Old Theatre of Vilnius

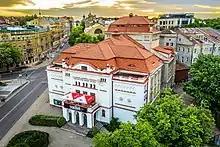
Aerial view of the theatre in 2021

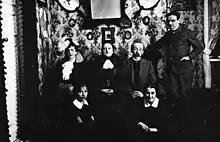
1935 performance of "Mrs. Dulska's Morality", by Gabriela Zapolska

Old Theatre of Vilnius, built in 1913 as Pohulanka Theatre and formerly known as Russian Drama Theatre of Lithuania (or Lithuanian Russian Dramatic Theatre) and other names, is a theatre in the Old Town of Vilnius. It is the only professional theatre in Lithuania that stages performances in Russian.